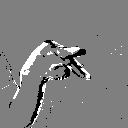
ASL letter: p